The Chameleon (2010 film)

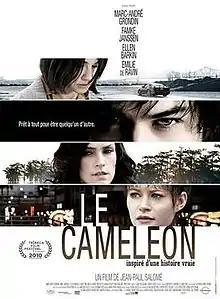
French theatrical release poster

The Chameleon is a 2010 drama film directed by Jean-Paul Salomé, who co-wrote the screenplay with Natalie Carter. The film is based upon the true story of Frédéric Bourdin who impersonated a missing child named Nicholas Barclay in San Antonio, Texas, in the 1990s. Much of the true story was incorporated into the film although the years have been altered and the location was moved to Baton Rouge, Louisiana.